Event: Nepal Earthquake
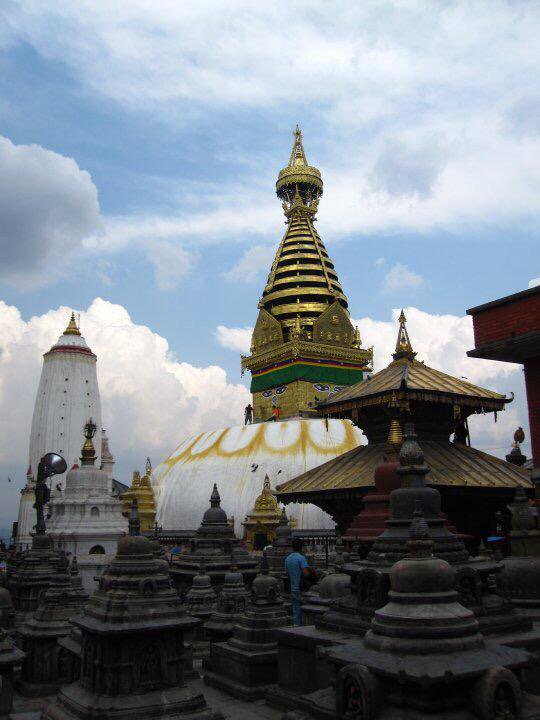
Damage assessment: no_damage